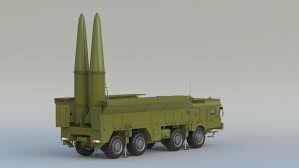
Label: Iskander